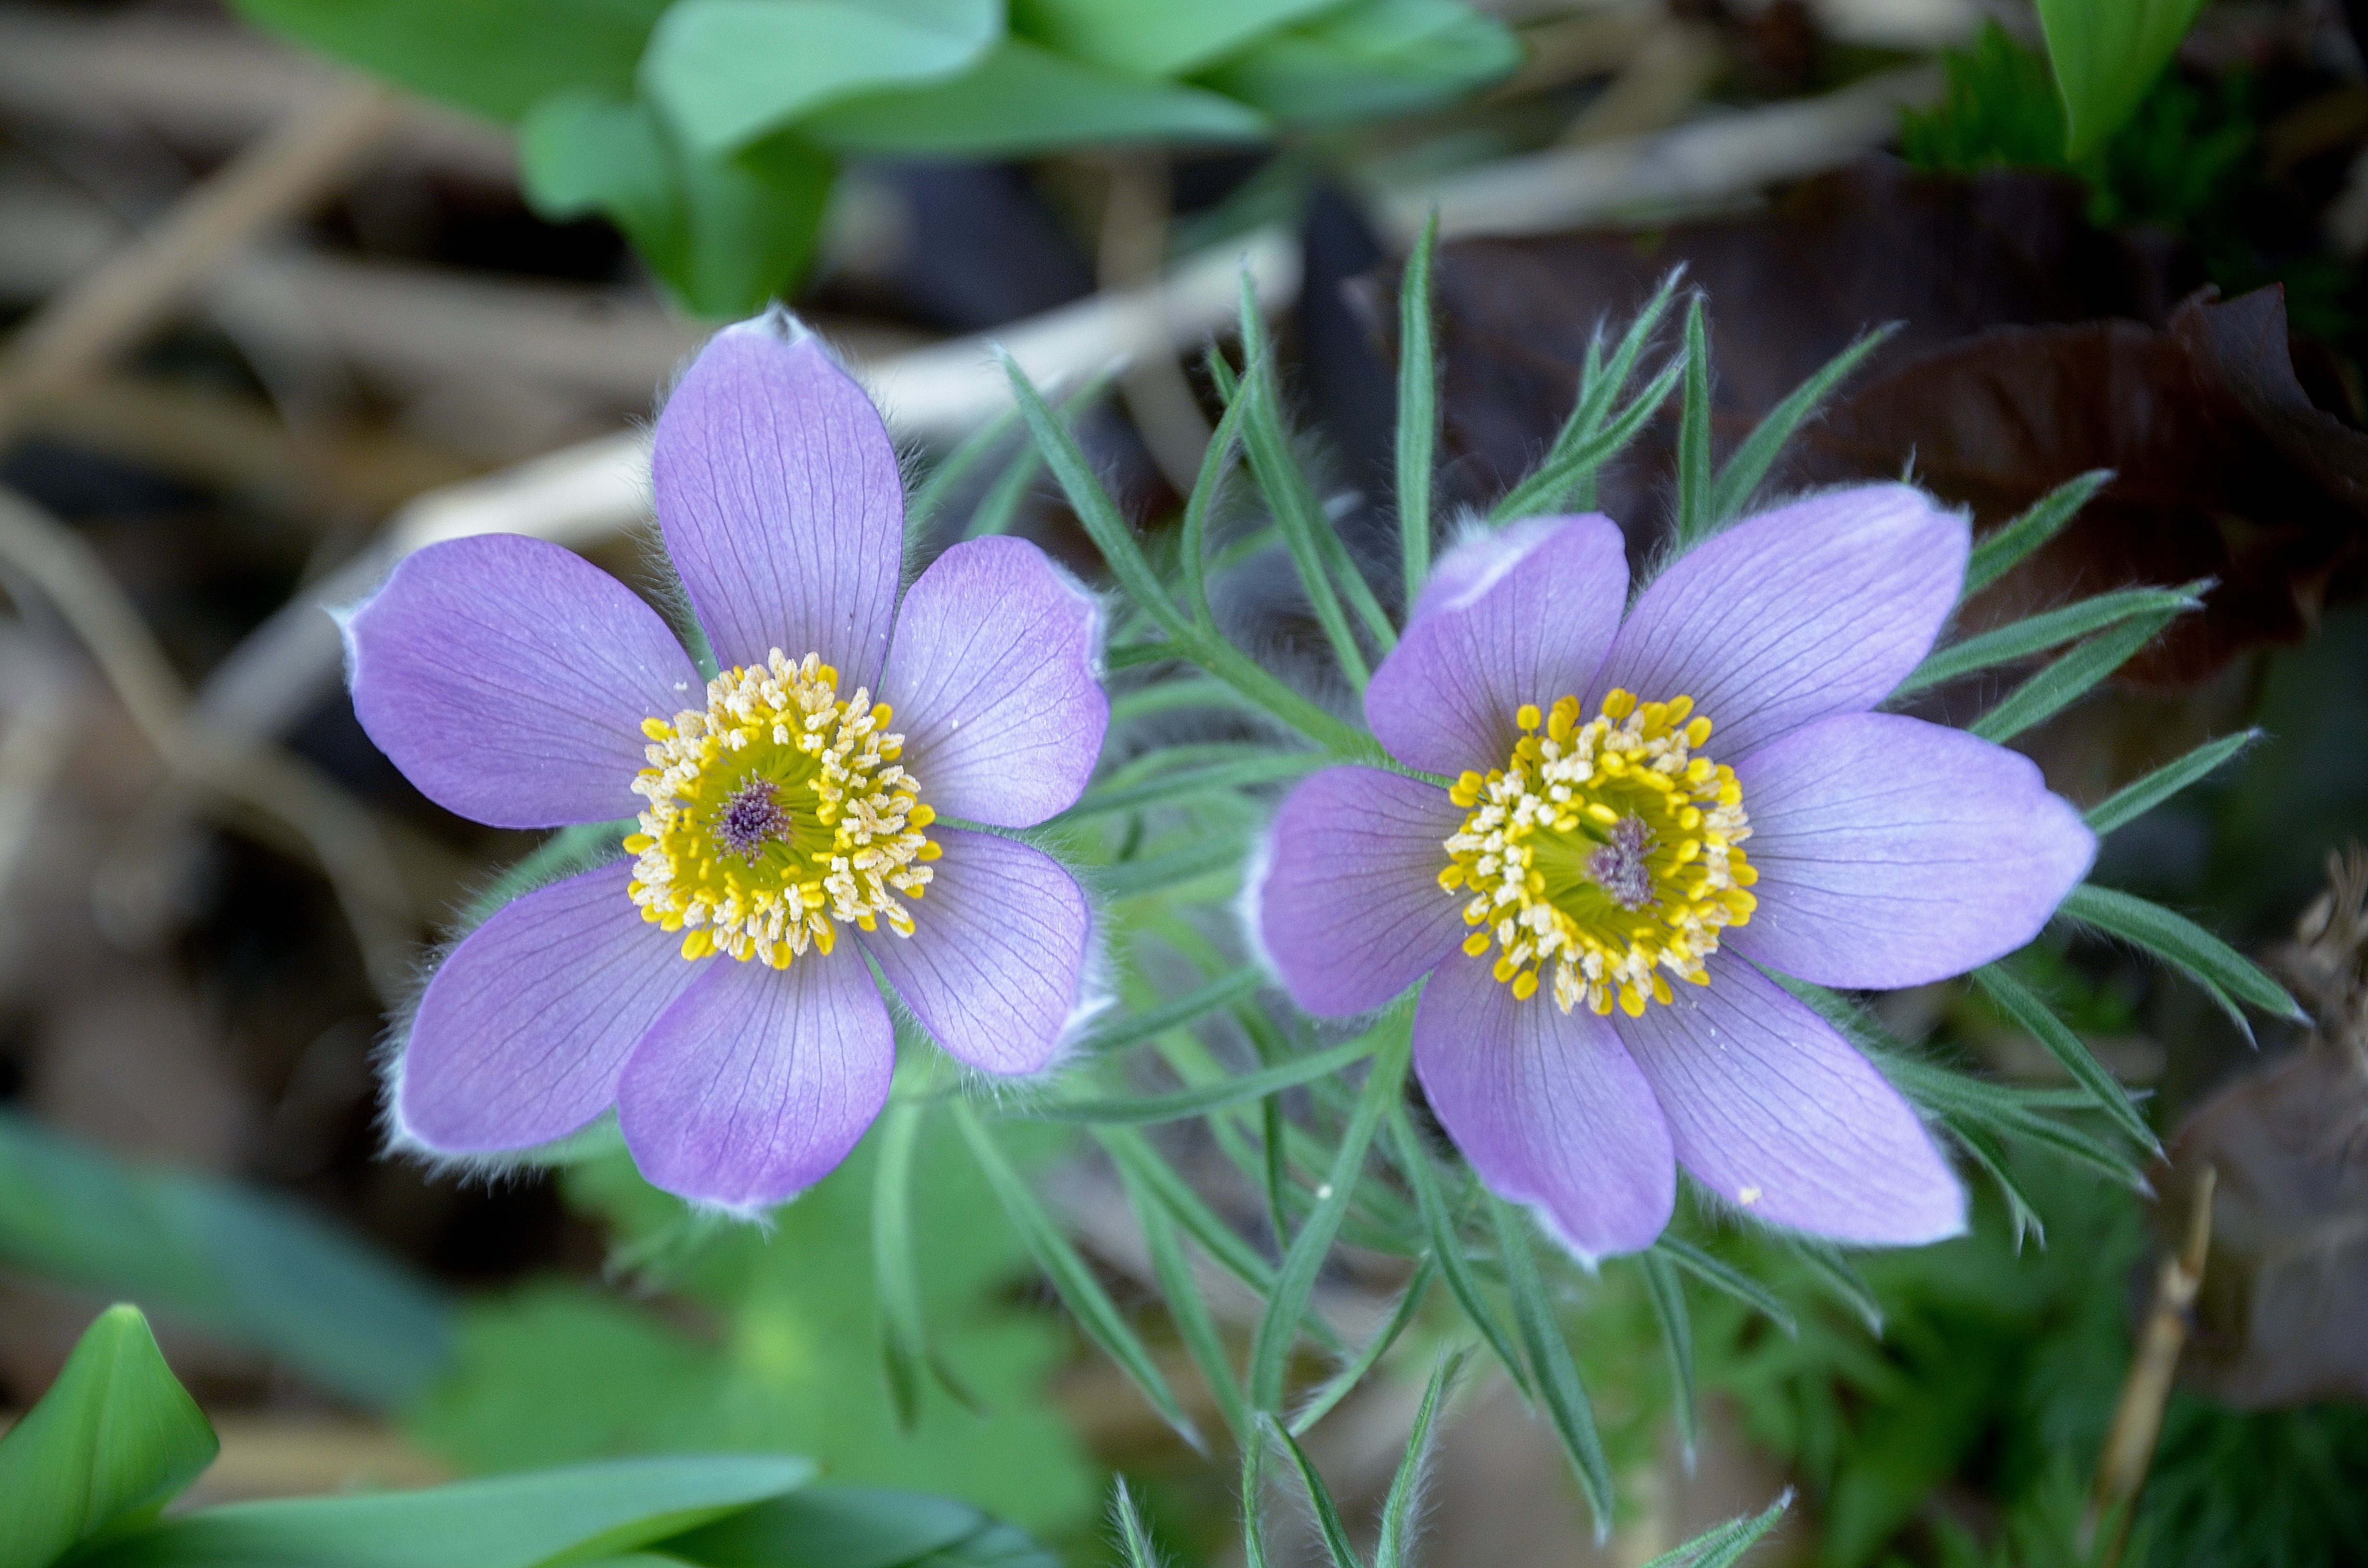
plant, flower, purple, petal, spring, botany, garden, flora, wildflower, flowers, purple flowers, anemone, macro photography, flowering plant, annual plant, land plant, bloompurple